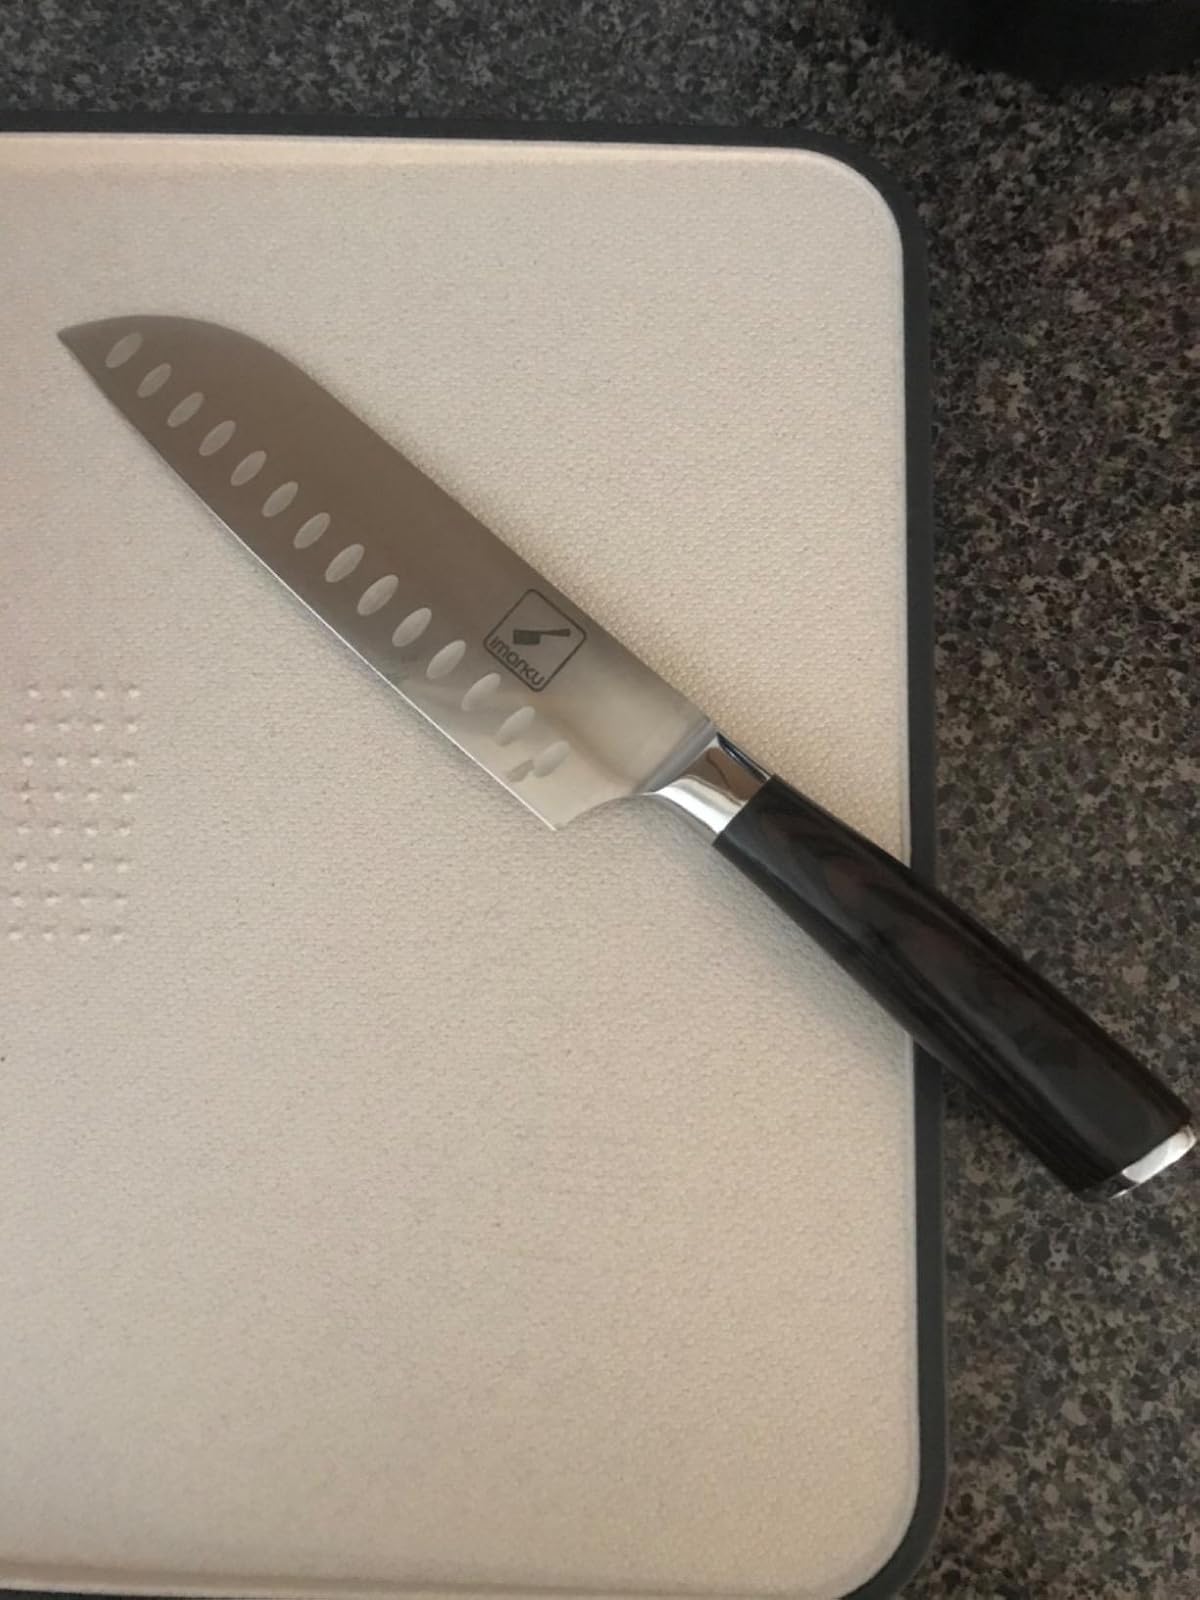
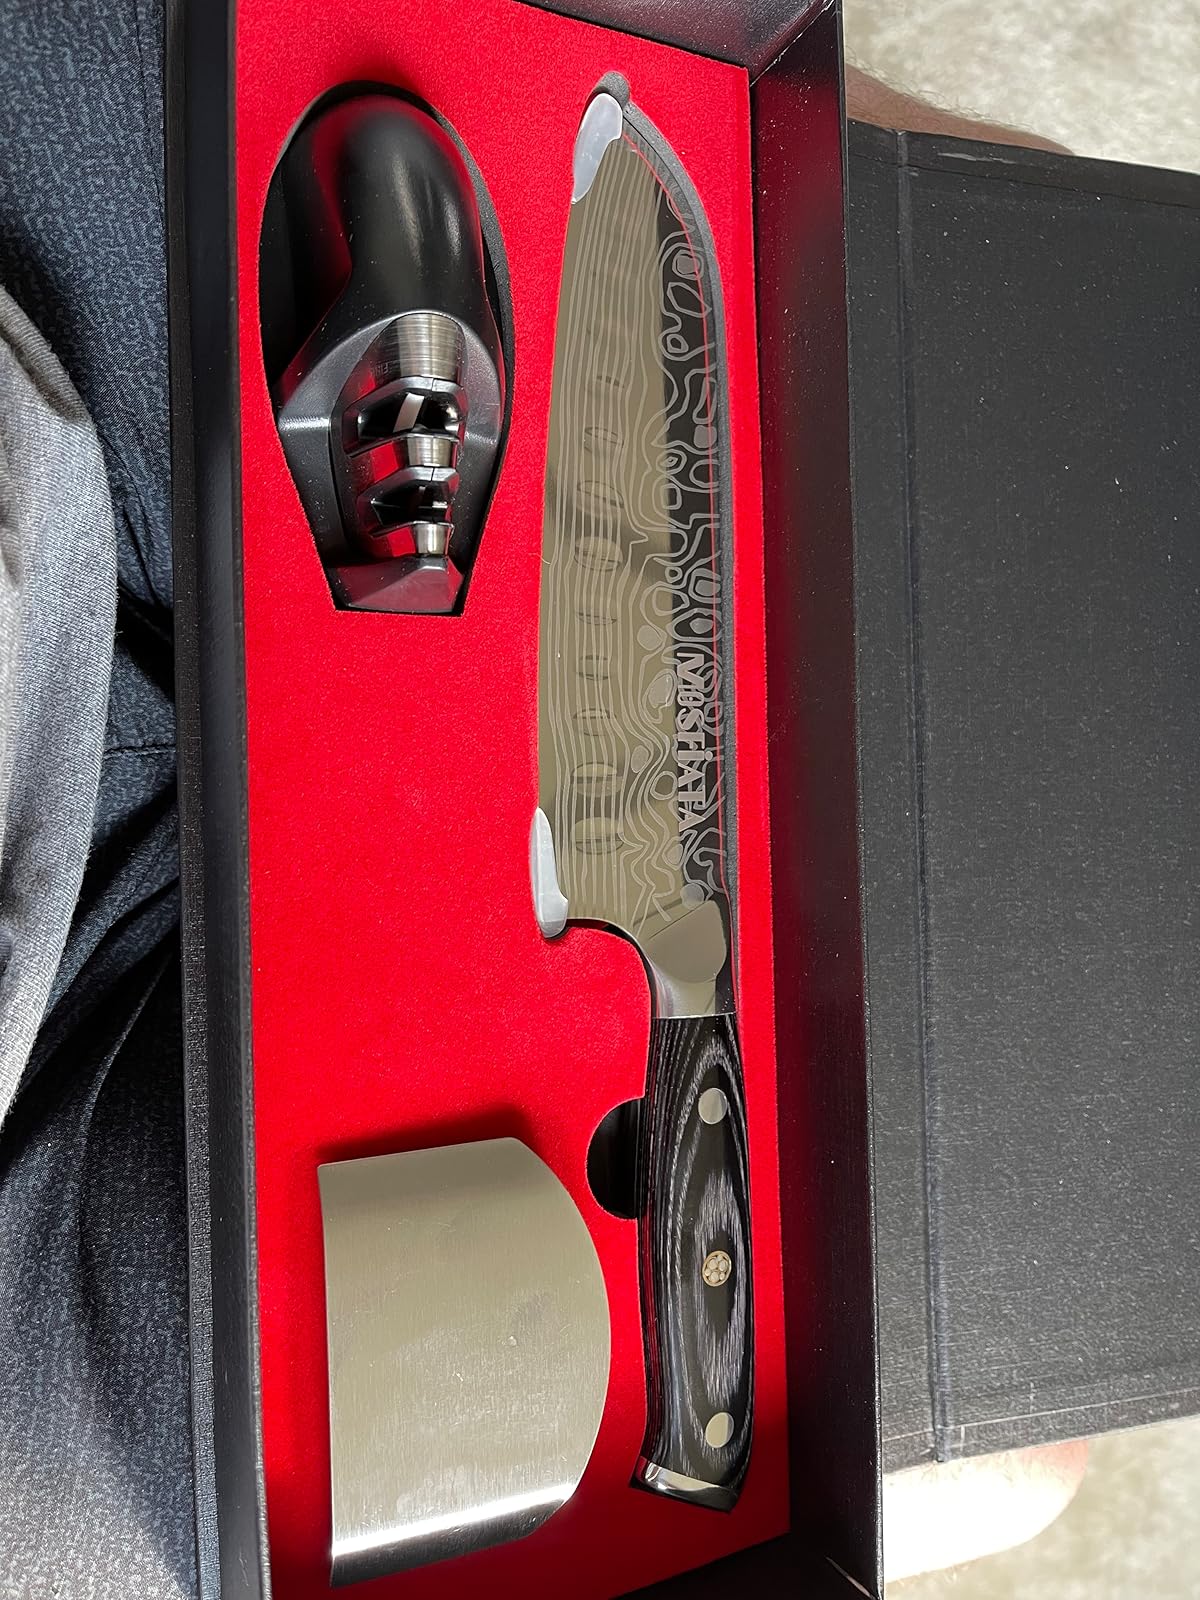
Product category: items_knife
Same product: no